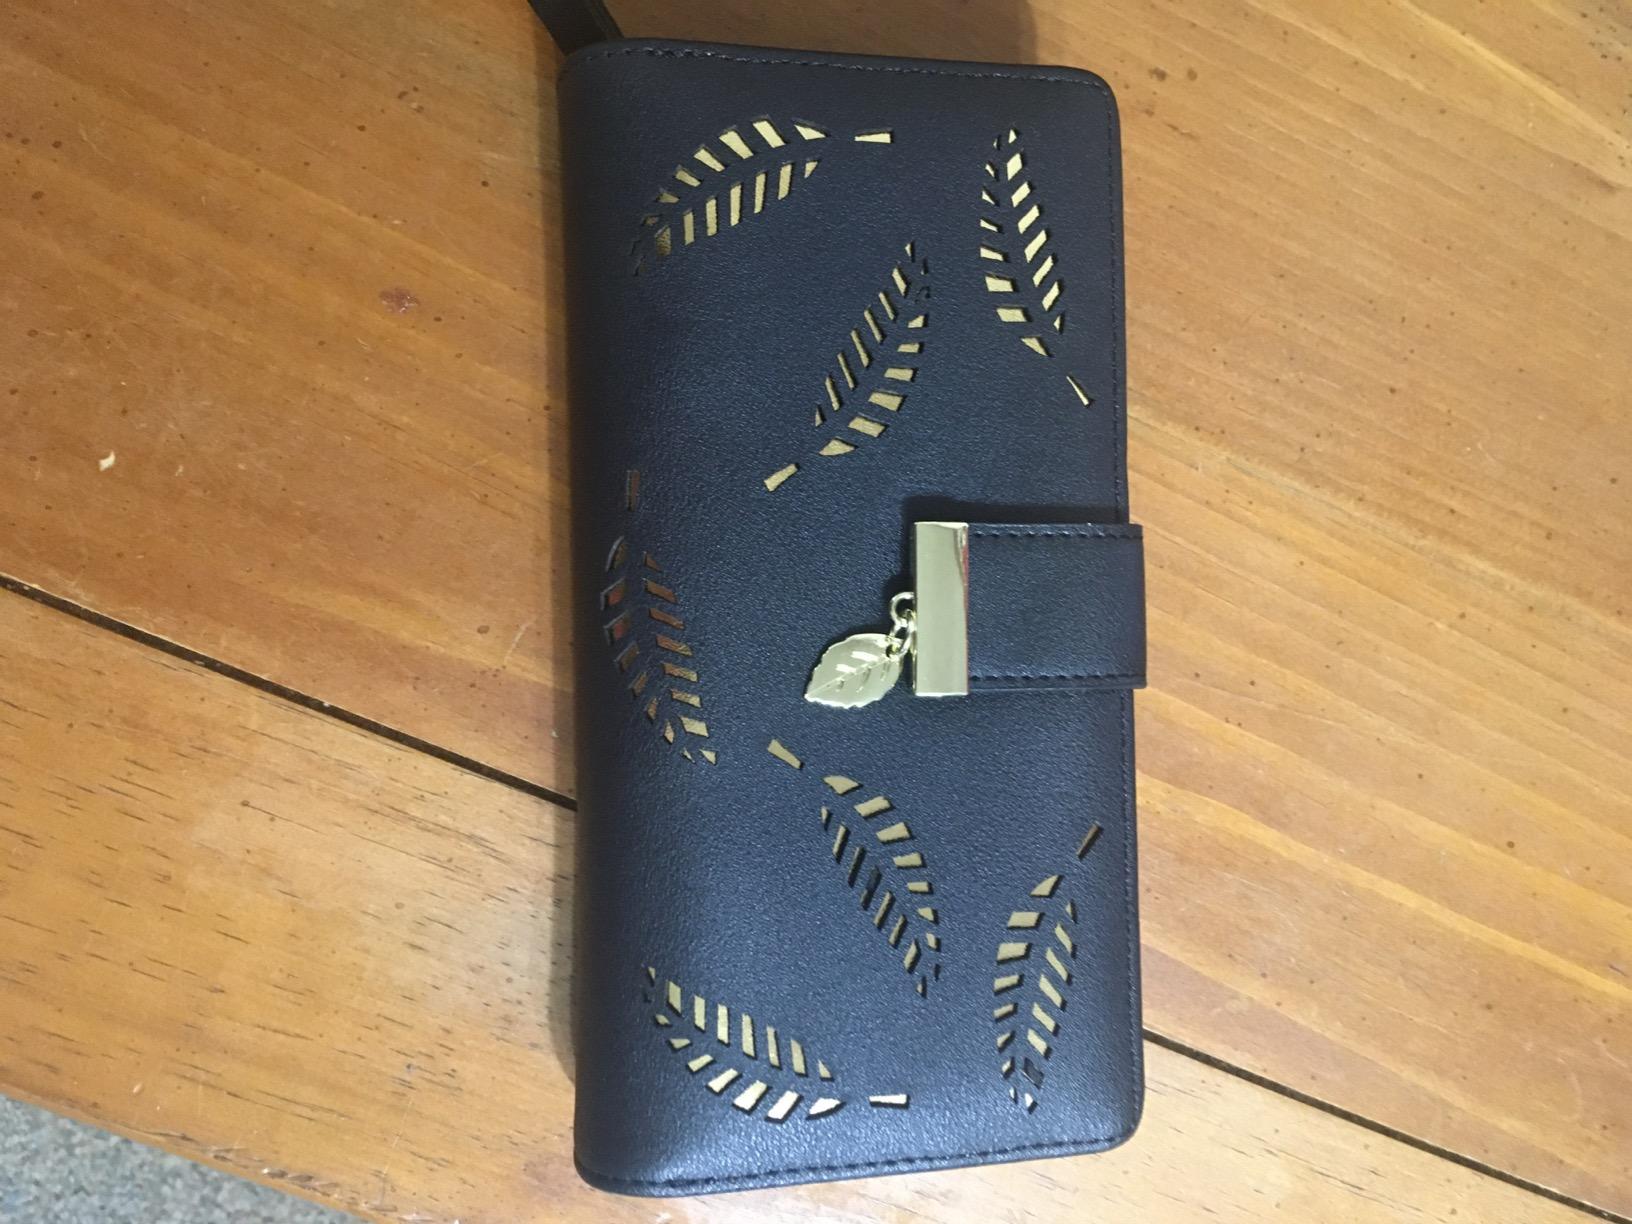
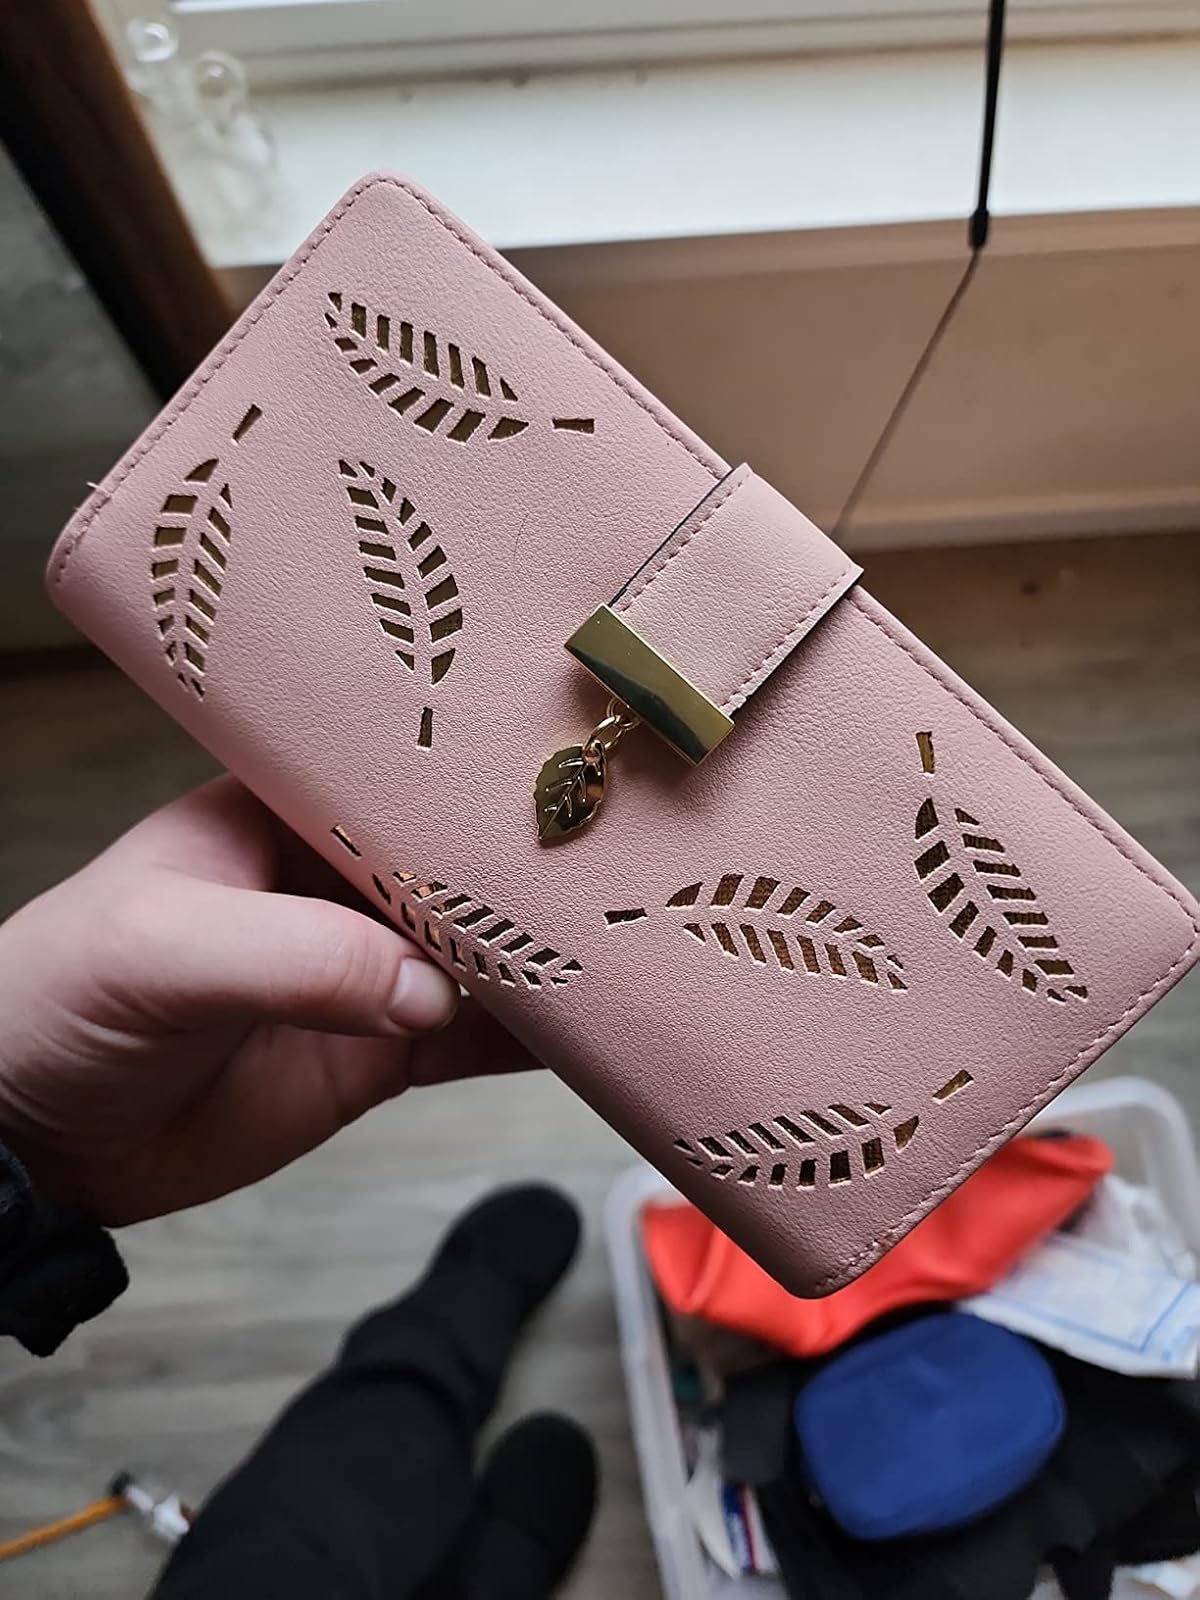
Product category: accessories_handbag
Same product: no